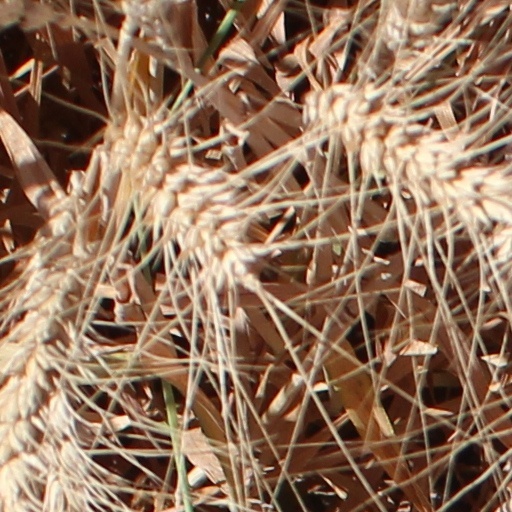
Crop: wheat